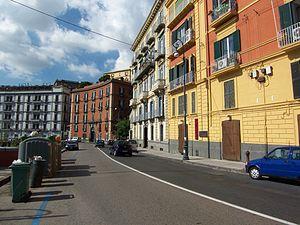
Le corso Vittorio Emanuele, autrefois corso Maria Teresa, est une des artères principales de la ville de Naples.